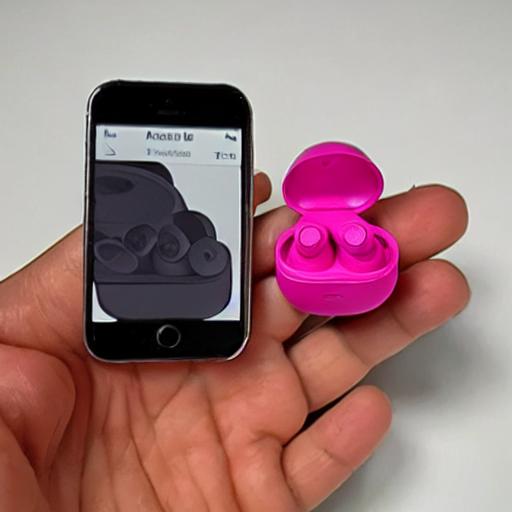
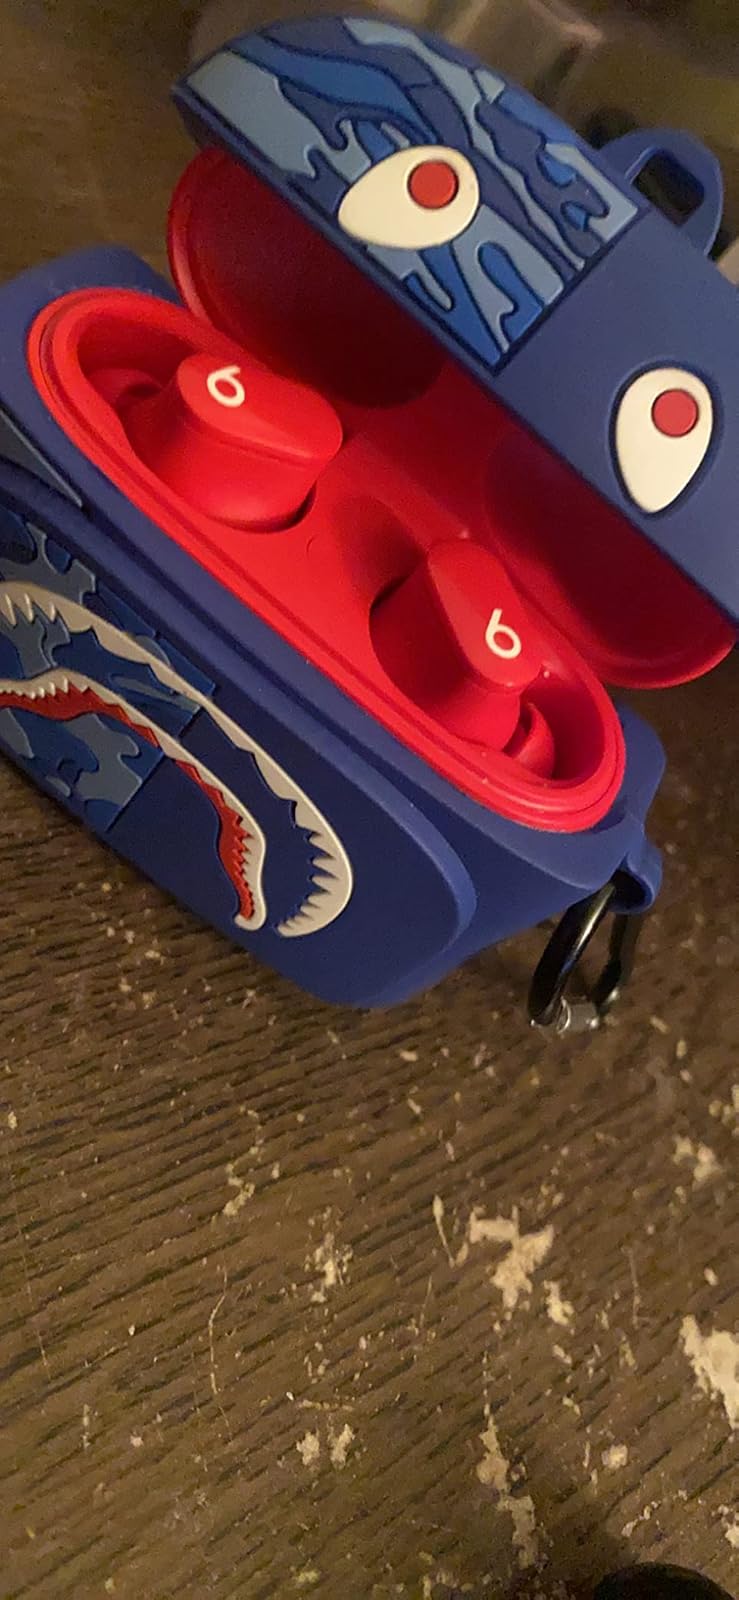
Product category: earbuds
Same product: no